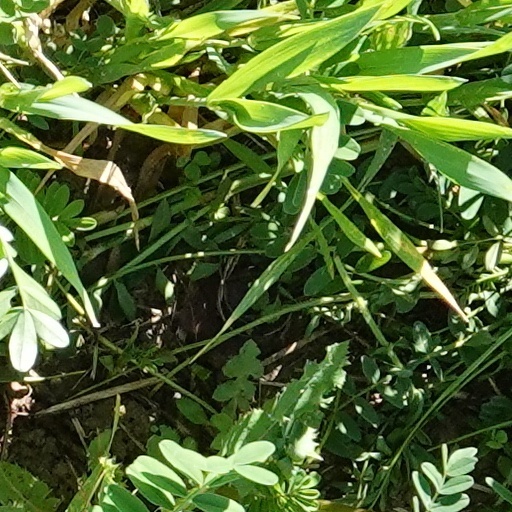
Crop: wheat